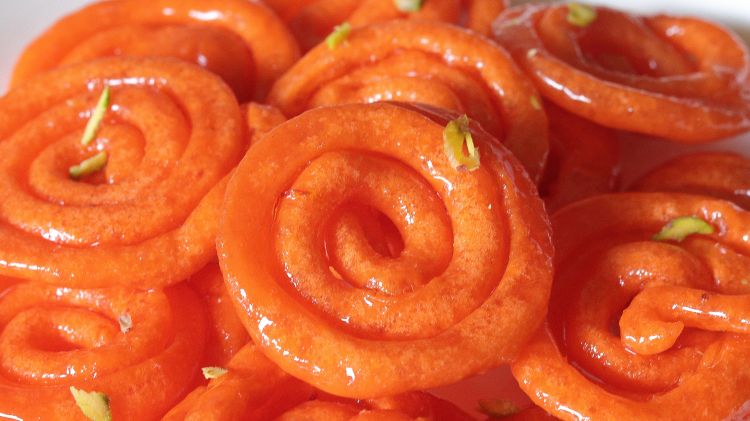
Dish: jalebi